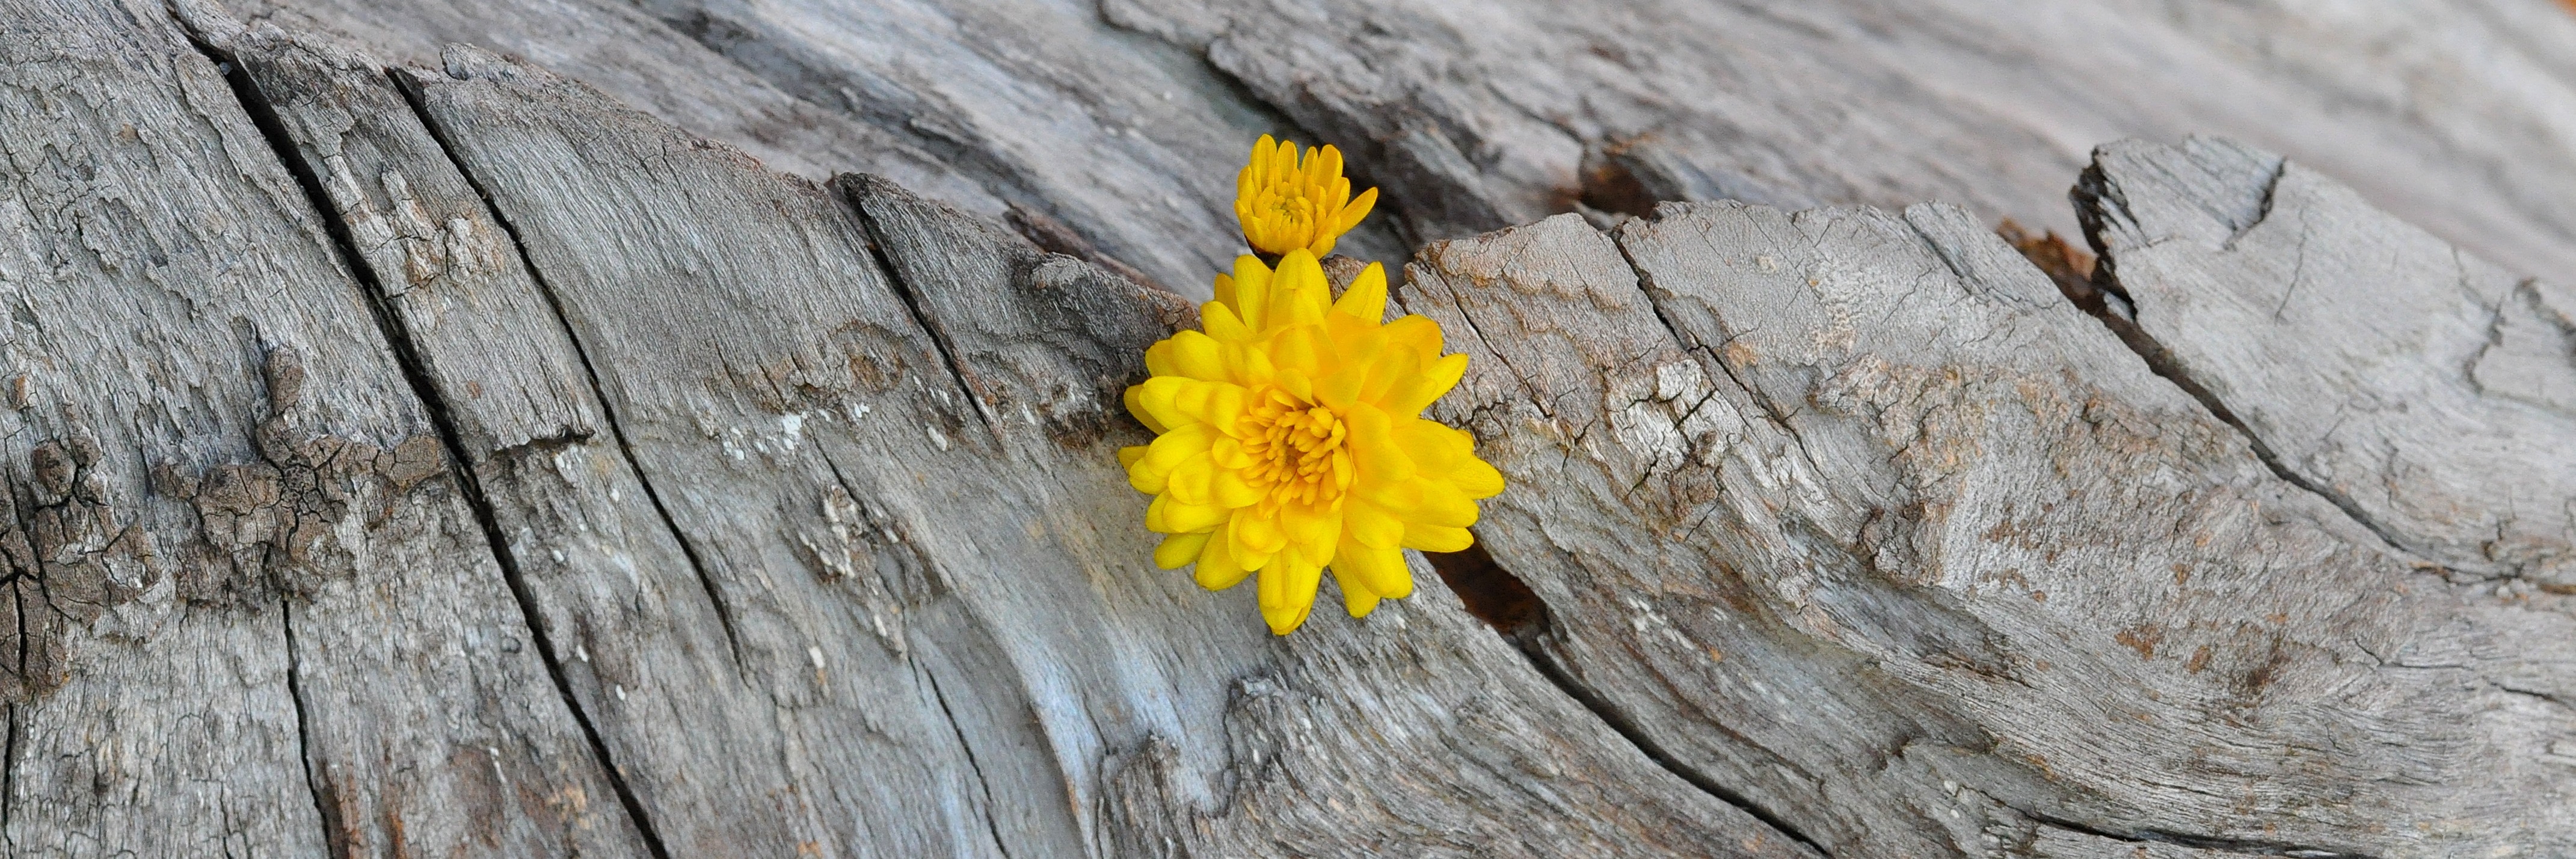
plant, wood, leaf, flower, insect, yellow, flora, fauna, close up, chrysanthemum, macro photography